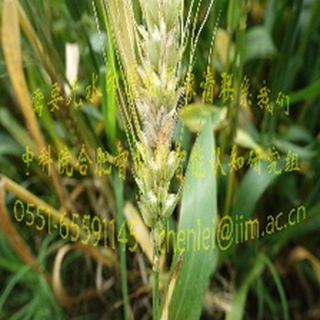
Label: wheat_fusarium_head_blight